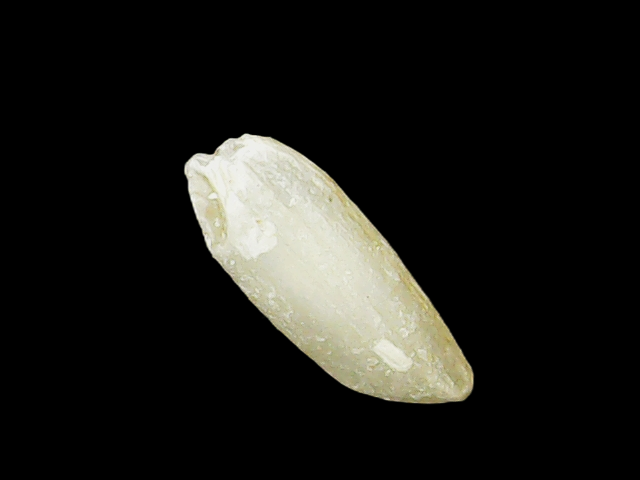
Rice variety: Binadhan12